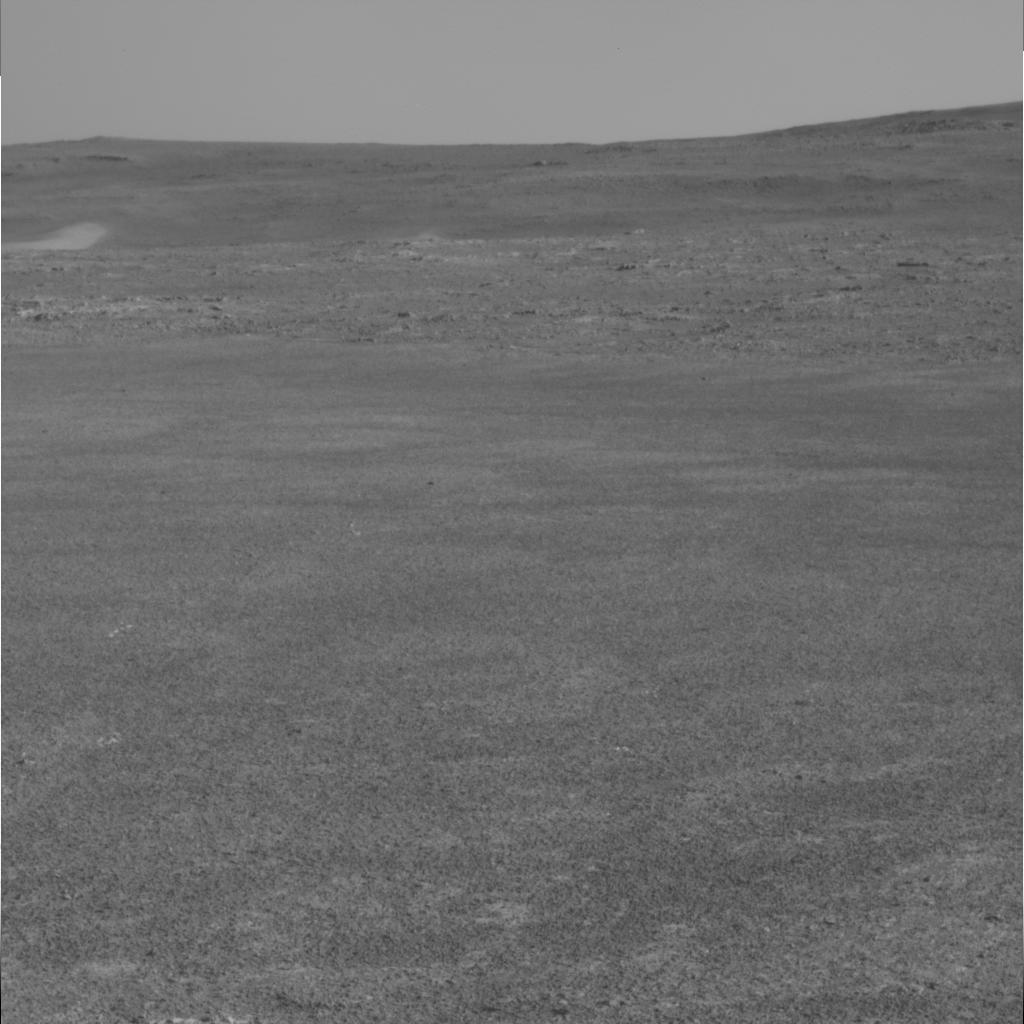
Surface features visible: Rock Outcrops, Soil, Spherules, Distant Vista, Sky